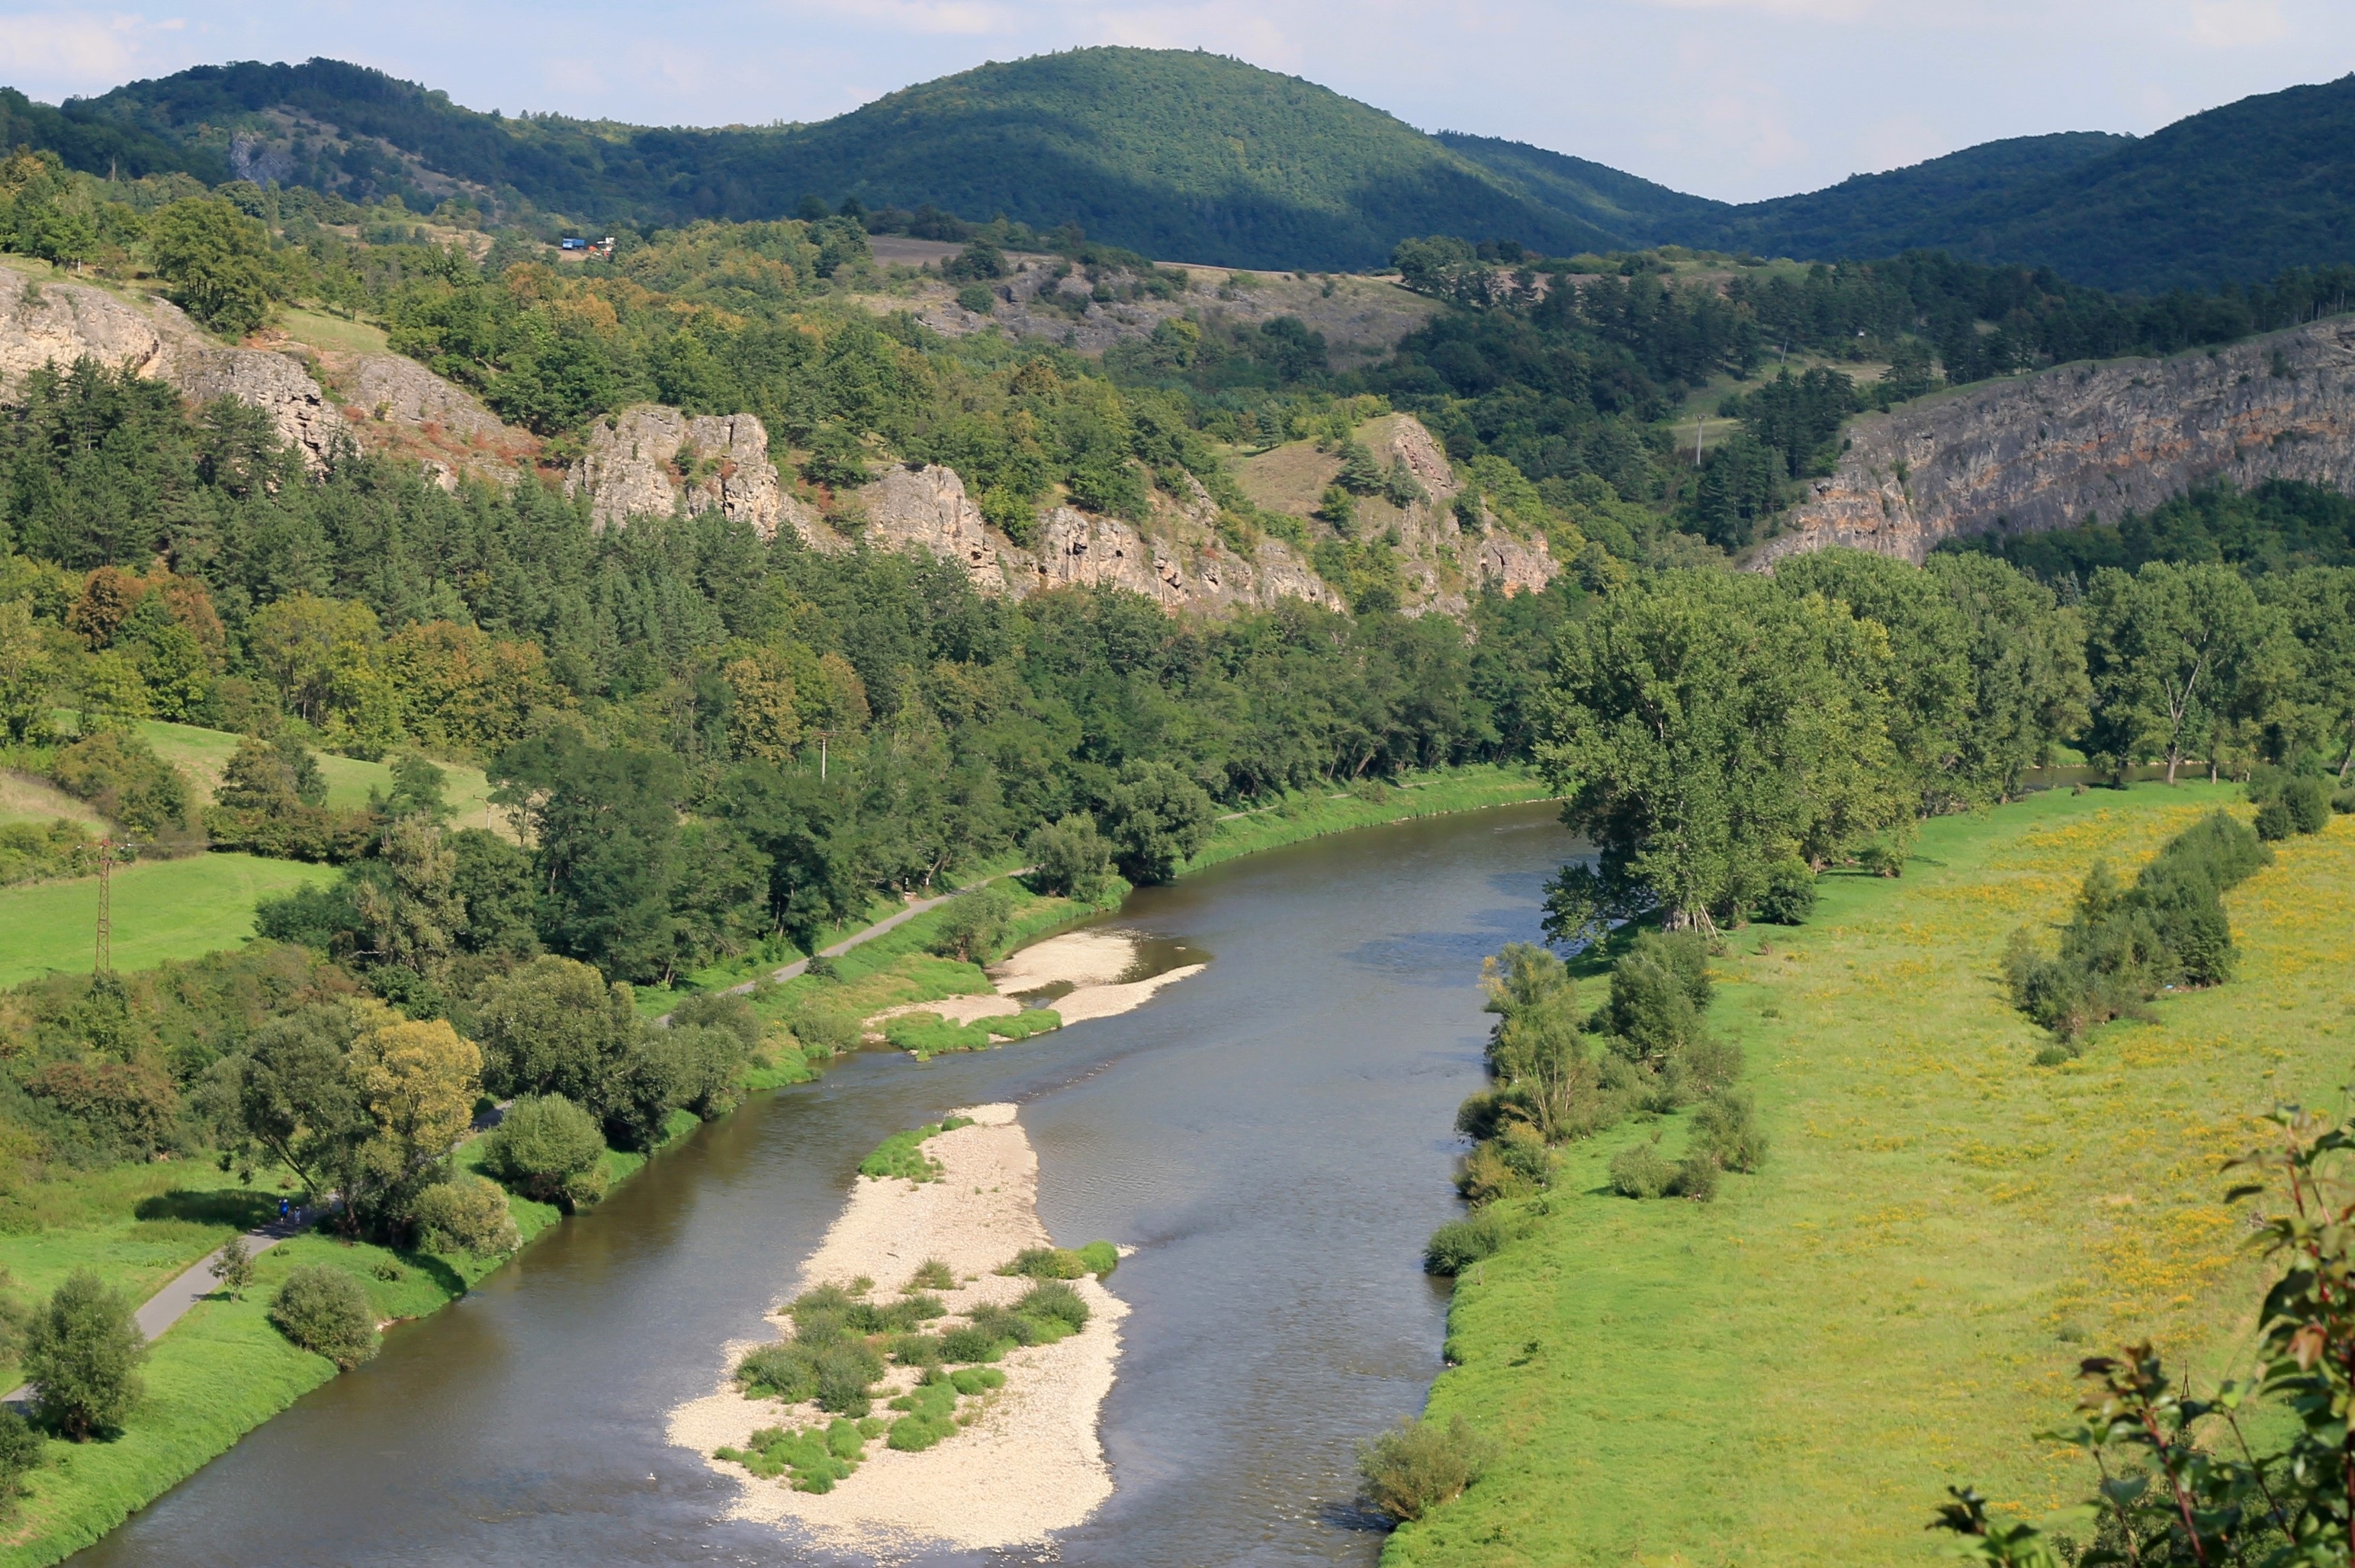
landscape, tree, nature, mountain, sky, trail, hill, lake, view, river, valley, panorama, panoramic, stream, heaven, reservoir, settlement, waterway, body of water, trees, rocks, clouds, colors, forests, loch, czech republic, ecosystem, region, rural area, landform, tarn, the green trees, tetin, berounka